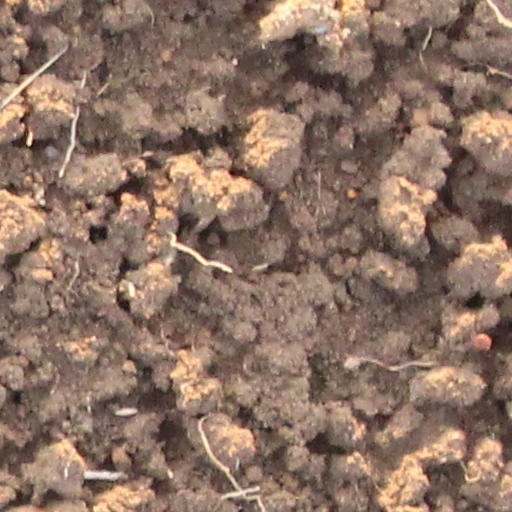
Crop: wheat